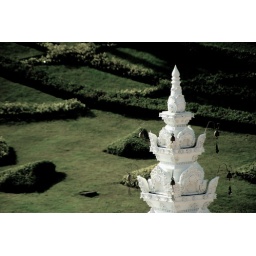
A white, big stony tower in a vast garden made me recognize white as a color again